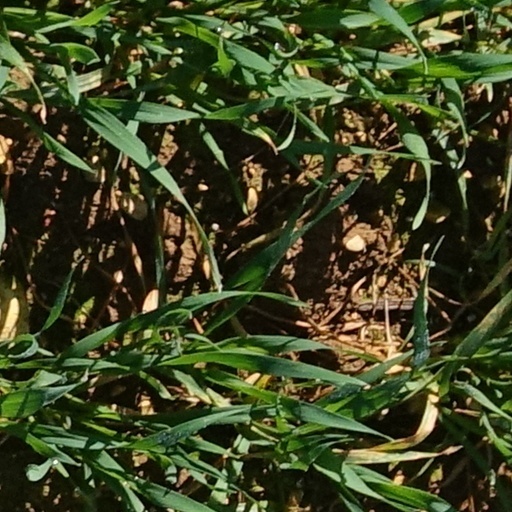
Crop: wheat